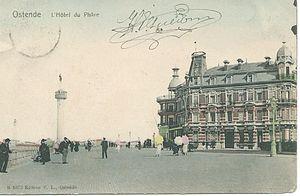
Joseph Jean Naert, né à Bruges le 21 janvier 1838 et décédé célibataire à Bruxelles le 16 novembre 1910, est un architecte belge.